Kota, Rajasthan

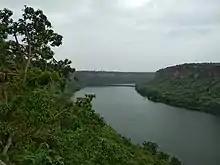
Chambal River, as seen in Kota at Garadiya Mahadev

Kota Junction is one of the divisions in West Central Railway. It is a station on the New Delhi–Mumbai main line. There are four railway stations within Kota and in its vicinity. One Substation of East Kota City is Sogariya(Kota Bypass) Railway Station and Another suburban station of South Kota city is Dakaniya Talav railway station which has a stoppage of Avadh Express, Dehradun Express and Ranthambore Express.